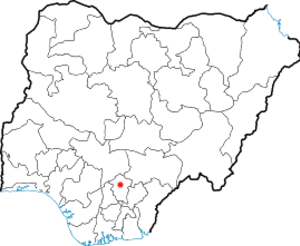
Enugu
Enugus beliggenhed i Nigeria: